Battle of Kápolna

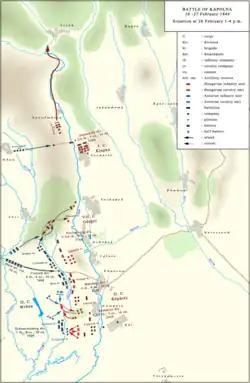
Battle of Kápolna. The situation on 26 February 1–4 pm

At the beginning of the battle, the Driquet Brigade belonging to the I Corps' Máriássy Division was positioned on the western bank of Tarna, between the Kompolt Forest and the vineyards of Kápolna. Colonel János Máriássy also had at his disposal four companies of the 1st (Imperial) Hussar Regiment. On the news of the imperial troops' approach, Máriássy, crossing the Tarna, took up a combat position on both sides of the Gyöngyös road, on the heights from the right bank of the river, positioning his right wing on the same level as Tótfalu and leaning his left wing on a small wood on the left of the highway. A similar action was taken by Szekulits, who took up a position on the right bank of the Tarna in front of the Kompolt and Kál villages, and with his withdrawn left flank establishing the connection with Máriássy's division at the aforementioned wood.